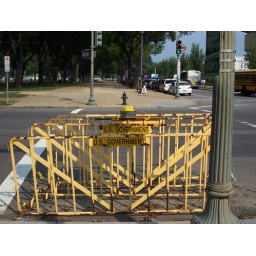
yellow fences labelled U.S. Government, taken on the mall in DC. Shot in auto mode, and then cropped. 09/09/2006